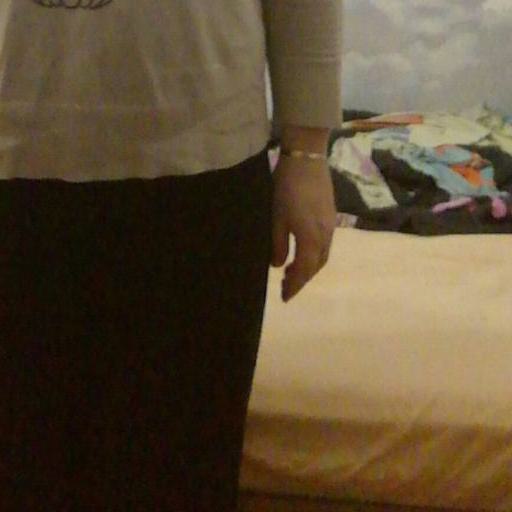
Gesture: no_gesture